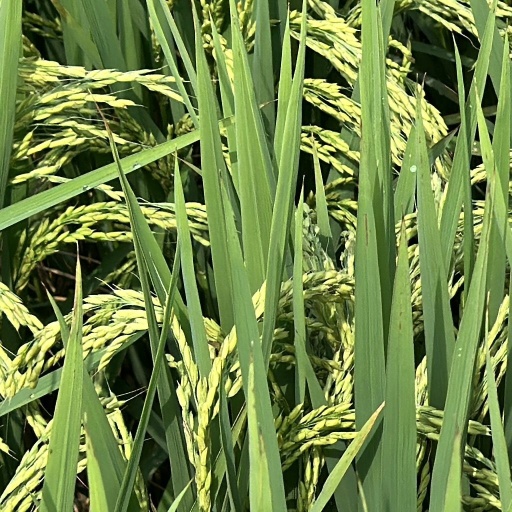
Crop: rice